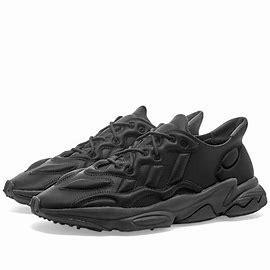
Brand: adidas
Model: originals Adidas Originals Ozweego